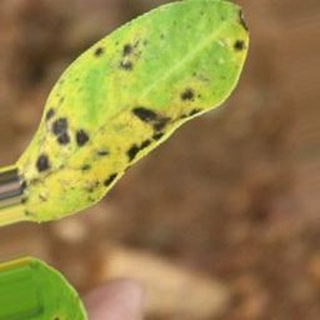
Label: groundnut_late_leaf_spot